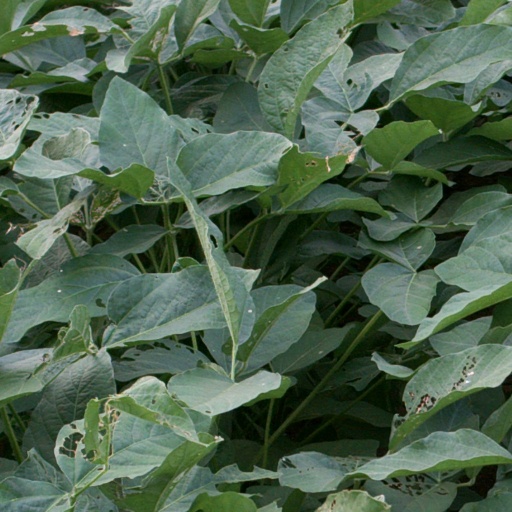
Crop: soybean